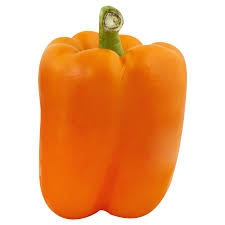
Label: capsicum